Half-track

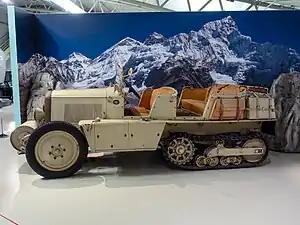
Citroën P17 half-track truck of the early 1930s

A half-track is a civilian or military vehicle with wheels at the front for steering and continuous tracks at the back to propel the vehicle and carry most of the load. A half-track combines the soft-ground traction of a tank with the handling of a wheeled vehicle.